Box social

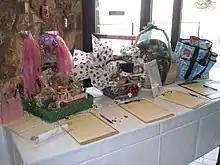
Entries for a box social at a public library

The practice had fallen out of favor with young people in the 1970s–1990s, but has seen some resurgence in recent years. The rules today have become less rigid. Men now provide boxes as well, but the goal remains the same: raising money for a school, church, or civic project.